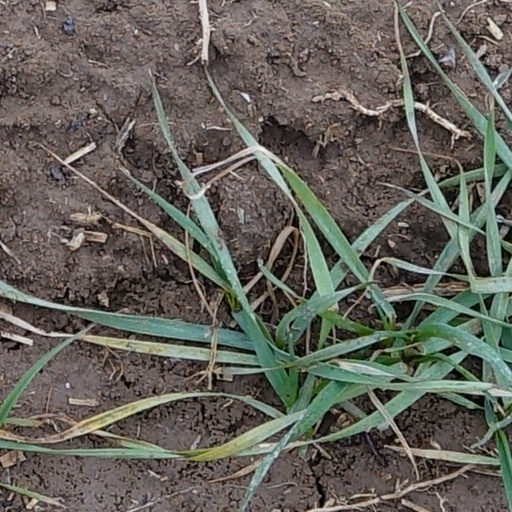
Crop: wheat